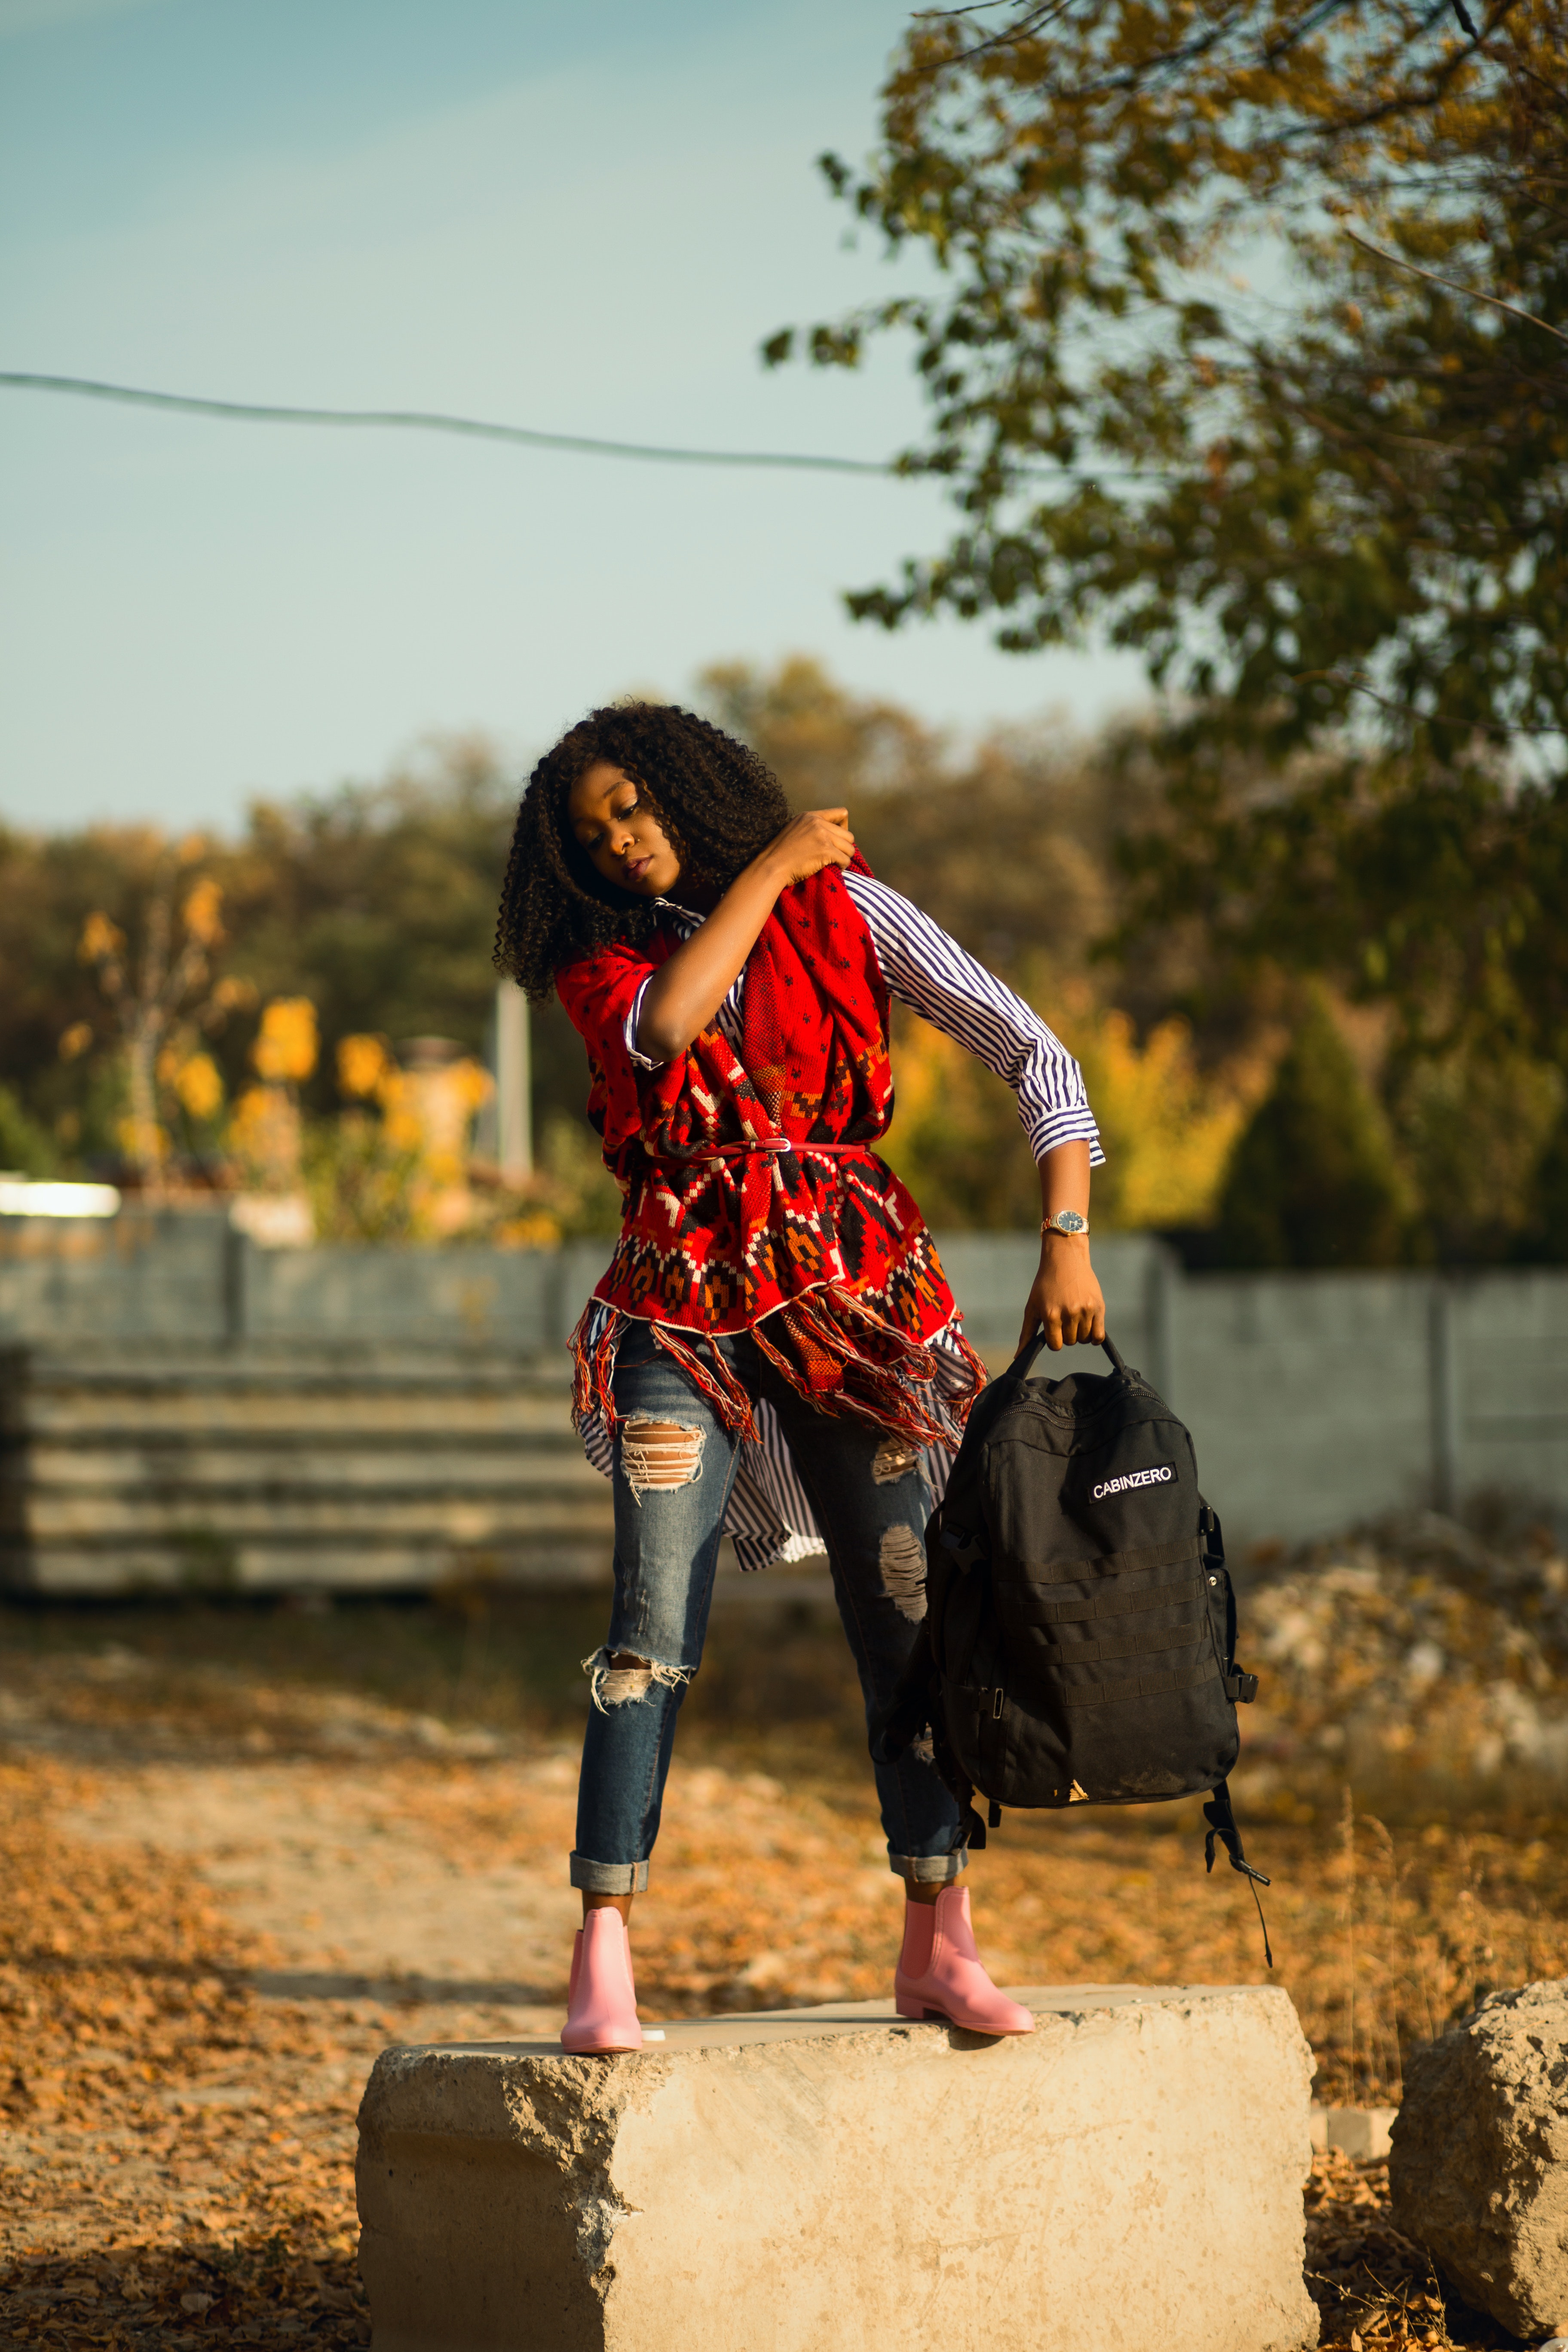
tree, fashion, photography, footwear, street fashion, tartan, costume, photo shoot, plant, shoe